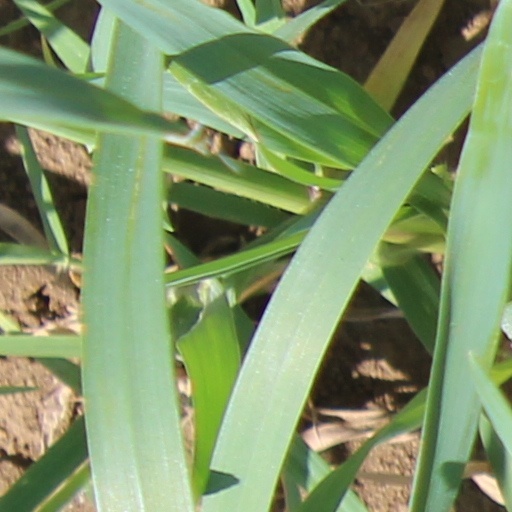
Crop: wheat